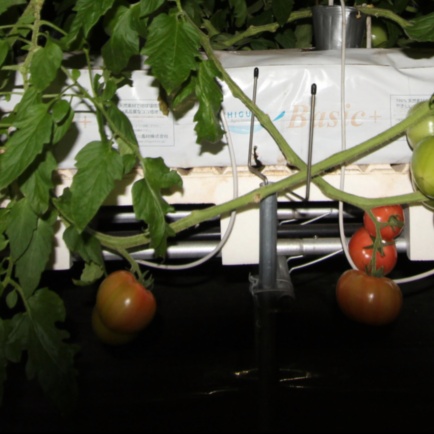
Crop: tomato